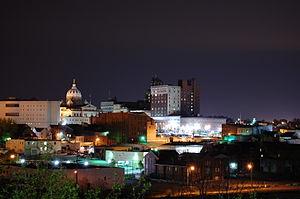
La ville de Washington est le siège du comté de Washington, dans le Commonwealth de Pennsylvanie, aux États-Unis. Sa population s’élevait à 13 663 habitants lors du recensement de 2010, estimée à 13 566 habitants en 2017. Washington fait partie de l’agglomération de Pittsburgh.